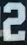
Number: 2